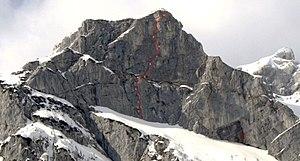
Voie Kamniška à la face sud du Kogel (Alpes kamniques, Slovénie). - ligne approximative -
Le Kogel est un sommet des Alpes, à 2 100 m d'altitude, dans les Alpes kamniques, en Slovénie.